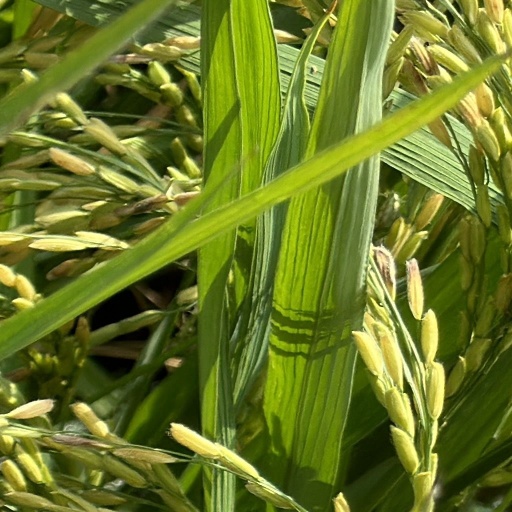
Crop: rice